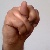
The image shows a hand gesture representing the letter 'N' in Indian Sign Language.